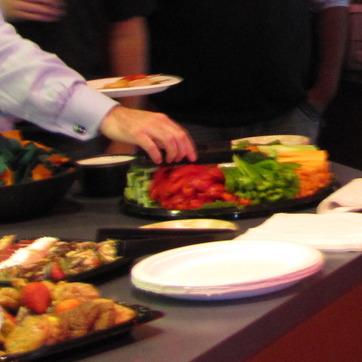
Material: food